Antonie Sminck Pitloo

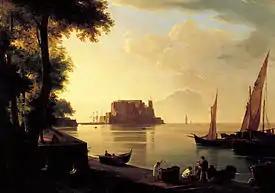

He was considered a leading exponent of the "Posillipo School" of painting, named to the area where he lived in Naples. His paintings have been compared to precursors of Impressionism, some sixty years before this was invented.